Thales of Miletus

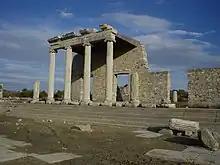
The Ionic Stoa on the Sacred Way in Miletus.

The main source concerning the details of Thales's life and career is the doxographer Diogenes Laërtius, in his third-century-AD work "Lives and Opinions of the Eminent Philosophers". While it is all we have, Diogenes wrote some eight centuries after Thales's death and his sources often contained "unreliable or even fabricated information". It is known Thales was from Miletus, a mercantile city settled at the mouth of the Maeander river, near modern Didim, Turkey.